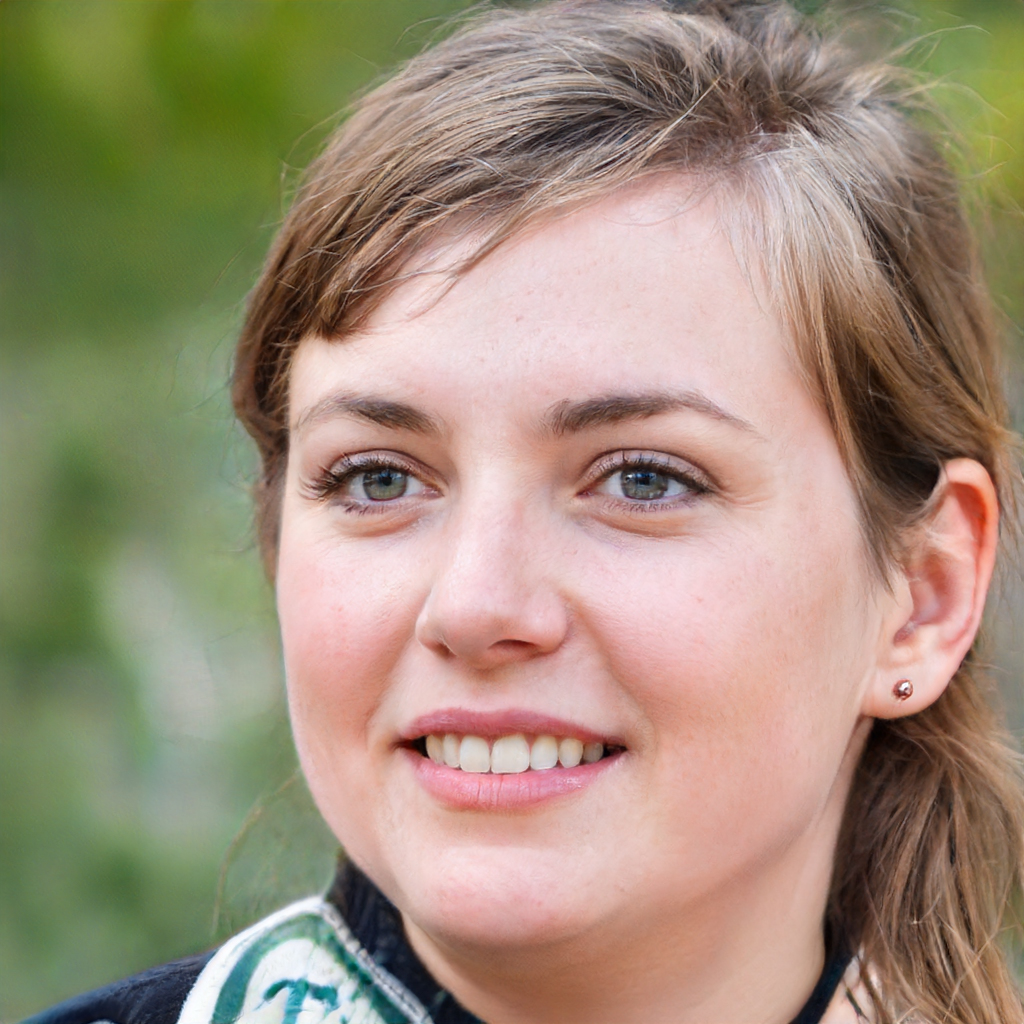
Gender: Female